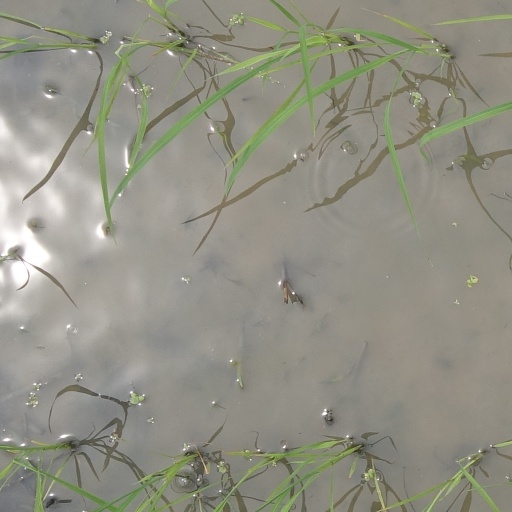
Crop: rice